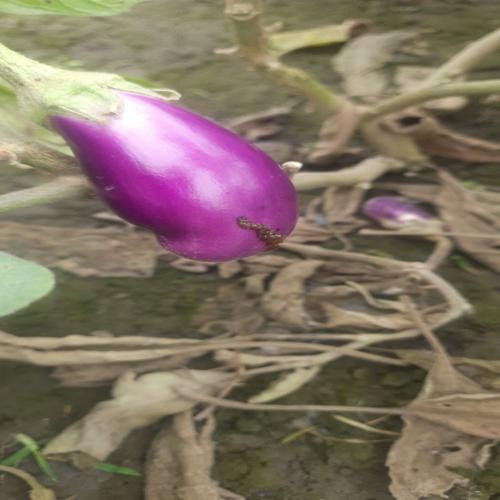
Label: Shoot and Fruit Borer